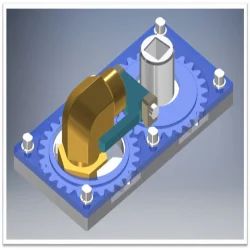
Label: 3D_Part_Assembly_Modelling_Services